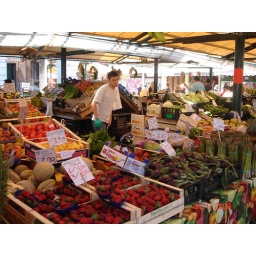
fruit market in Venice....check out the strawberries...&amp;amp; they were delicious